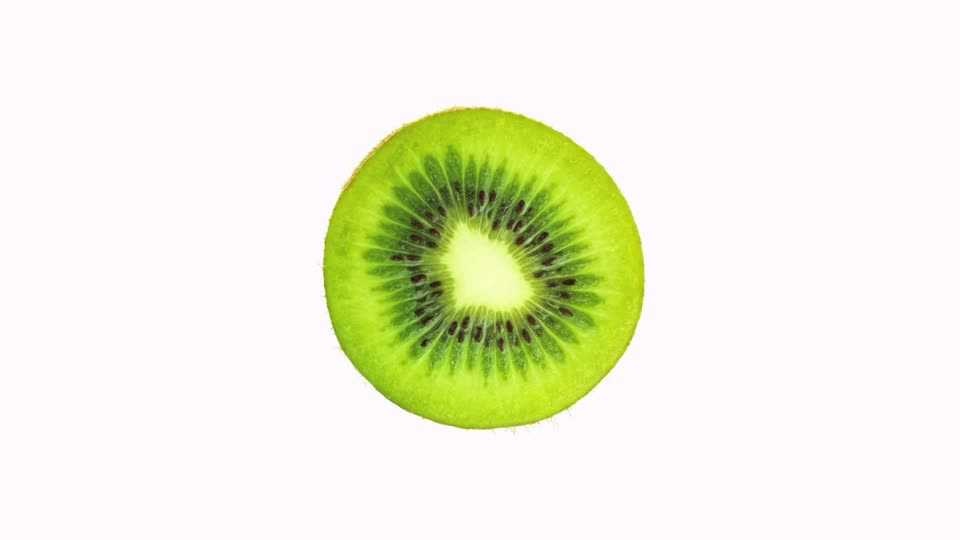
Label: Kiwi